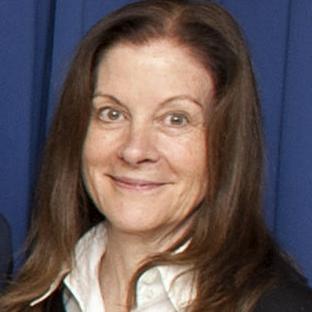
Age: 63